Getabako

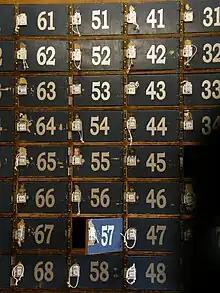
A in the bath house of Kobe, Japan

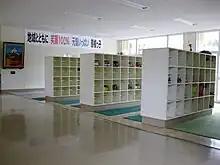
at an elementary school

A is a shoe cupboard in Japan, usually situated in the , an entryway or porch of the house. This is often called a cubby in the United States. In Japan, it is considered uncouth to not remove one's shoes before entering the house. Near the is a slipper rack, and most people in Japan wear slippers around the house, except for rooms which have tatami flooring, as they are bad for the floor. The is usually made of wood and bamboo, and there are many sold all over the world.